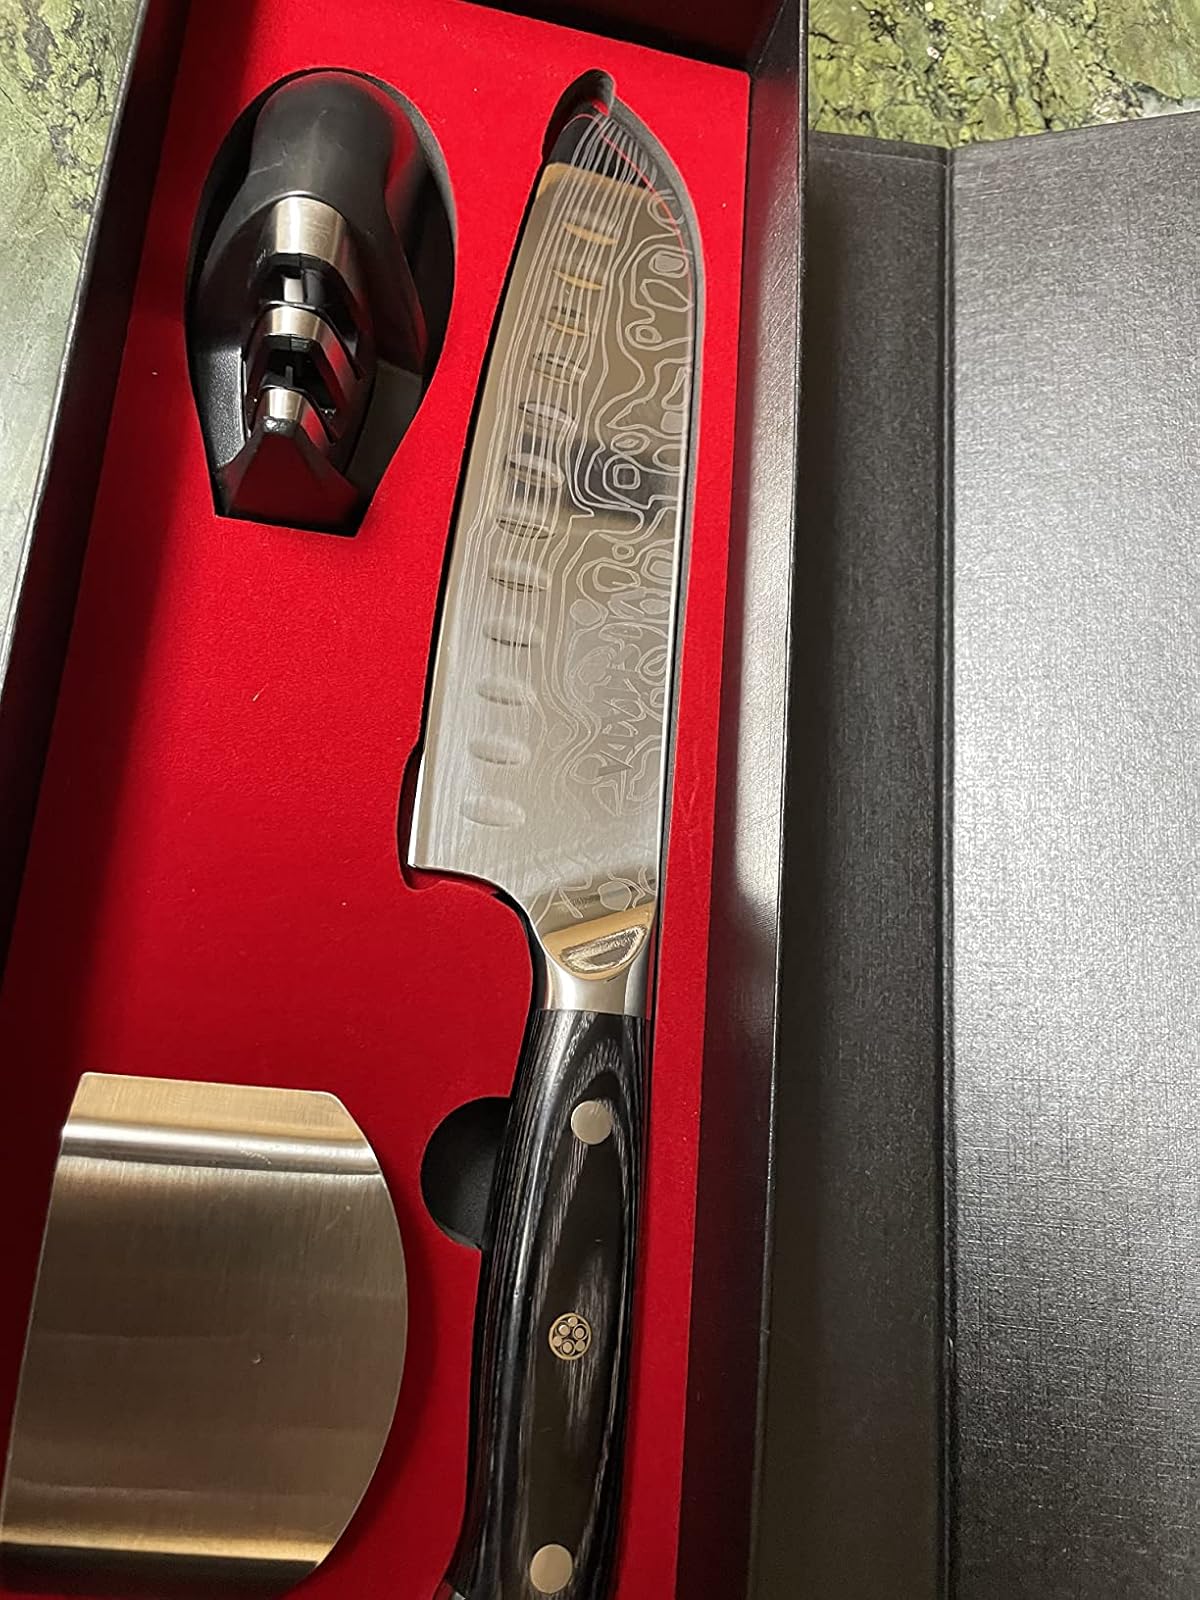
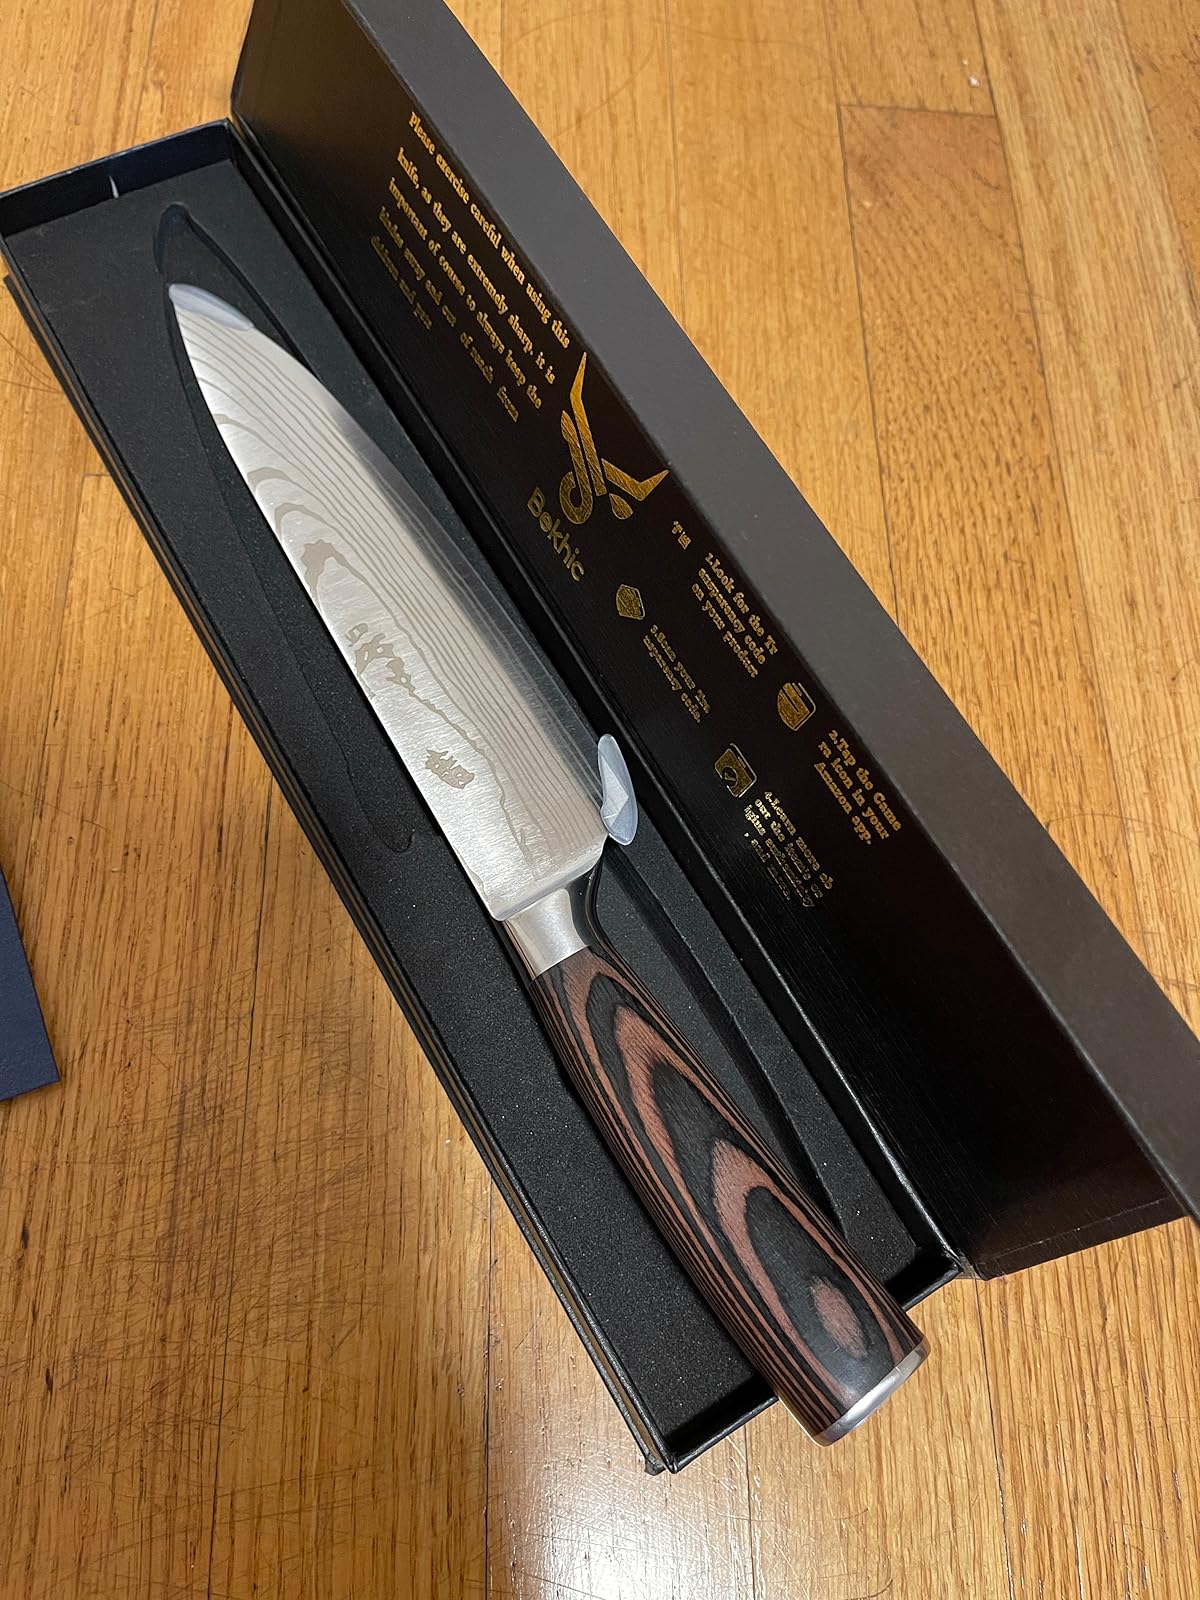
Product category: items_knife
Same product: no